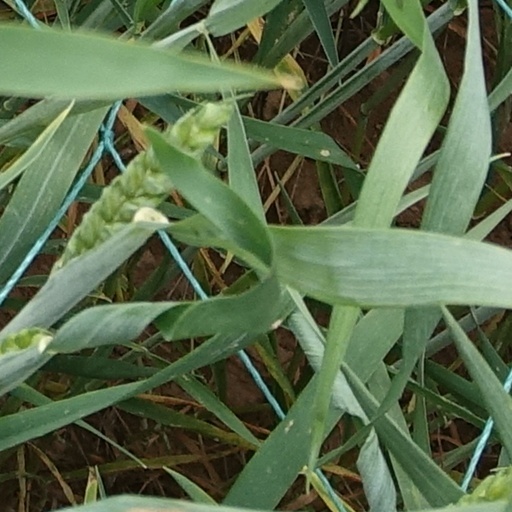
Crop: wheat